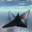
Label: airplane